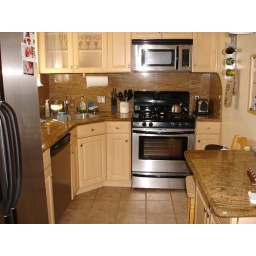
kitchen  (come in front door and make immediate left)